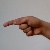
The image shows a hand gesture representing the letter 'G' in Indian Sign Language.